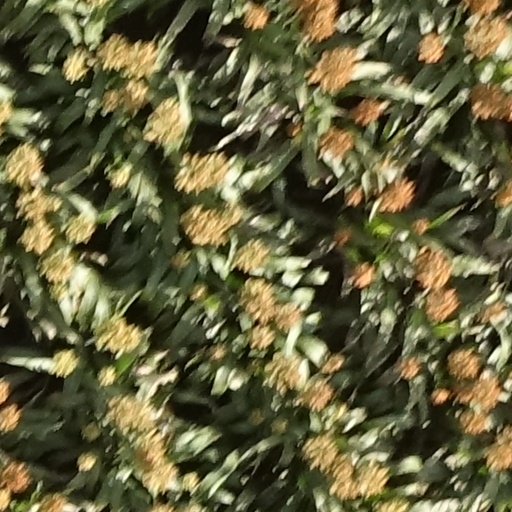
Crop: sorghum